Bay Village, Ohio

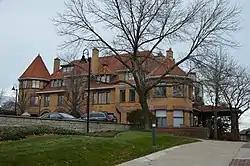
Bay View Hospital (1874)

Before the first European-Americans arrived in the area around 1600, Erie Indians lived in Bay Village and the surrounding areas. The most important Indian trail in Ohio is present-day Lake Road, which is a main road in Bay Village. In that same century, what is now Bay Village, along with Avon Lake, Avon, and Westlake, was part of one territory. This territory was later called by the whites in a native language, "Xeuma", a term roughly meaning "those who came before us".